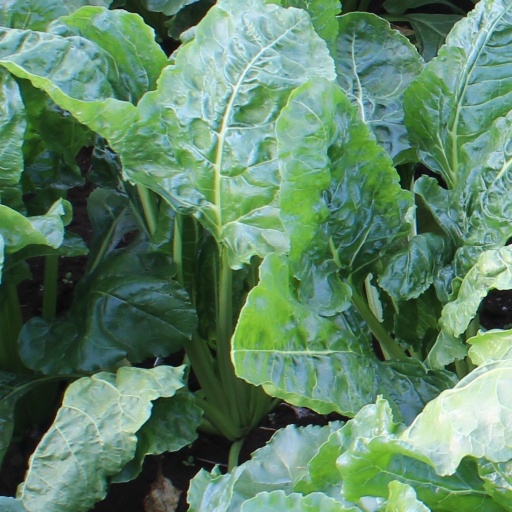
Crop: sugar beet